1st Commando Regiment (Australia)

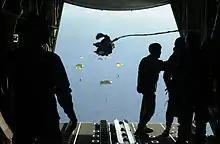
Commandos from 1st Commando Company parachute with inflatable boats from an RAAF C-130H into Shoalwater Bay during an exercise in 2001

The regiment is the only reserve SOCOMD combat unit providing Reservists based in the eastern states of Australia the opportunity to serve in a commando unit. Additionally, the regiment provides discharging Regular Army SOCOMD soldiers the opportunity to continue to serve in SOCOMD in a reserve capacity on their return to civilian life. Before the raising of 2 Cdo Regt, the regiment's Regular Army cadre consisted of soldiers transferred from the SASR.